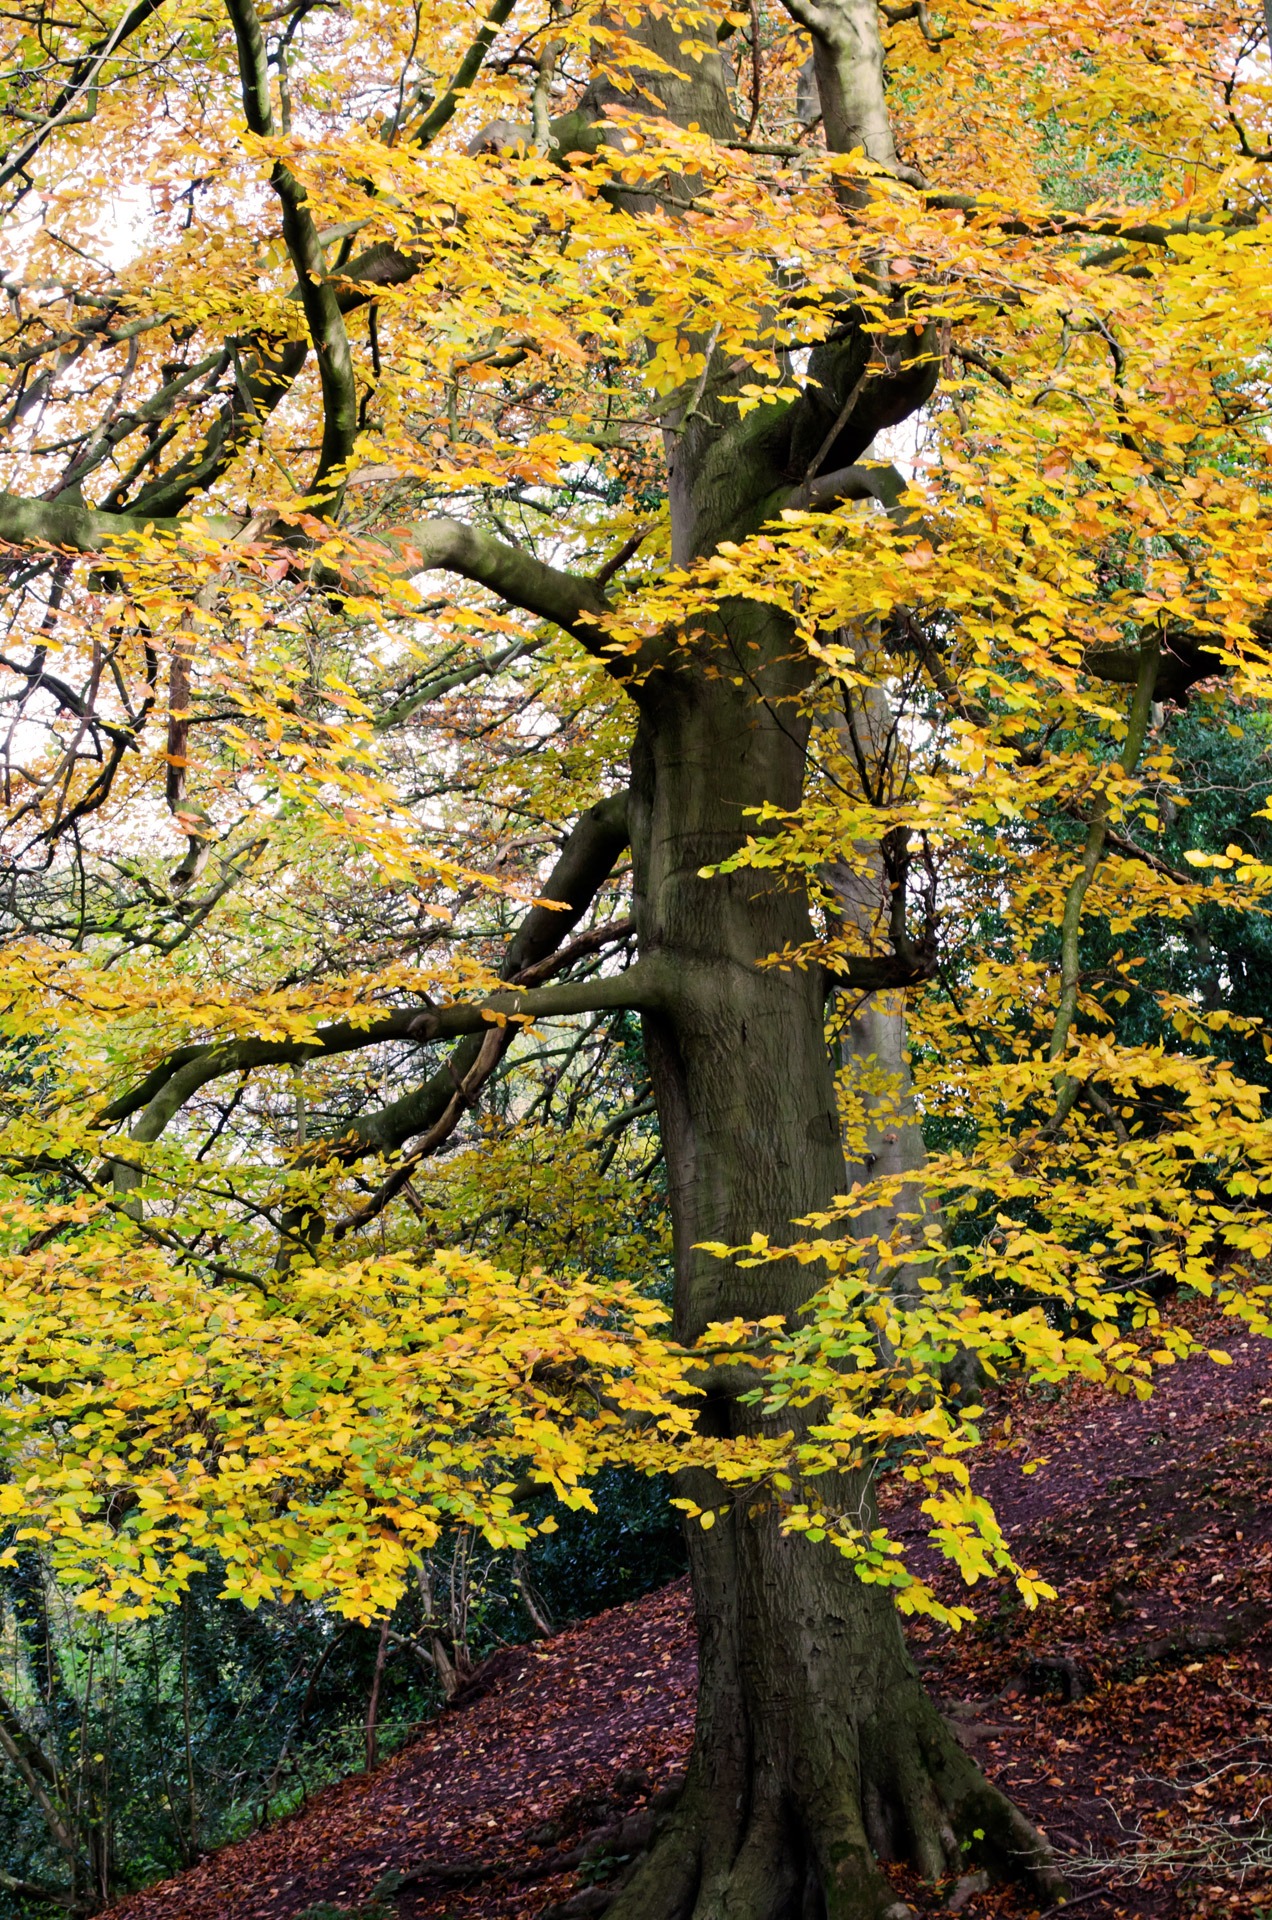
tree, nature, forest, branch, plant, leaf, flower, trunk, color, macro, autumn, yellow, season, maple tree, leaves, colors, background, deciduous, wallpaper, postcard, collage, grove, woodland, decorations, canvas, greeting cards, flowering plant, woody plant, land plant